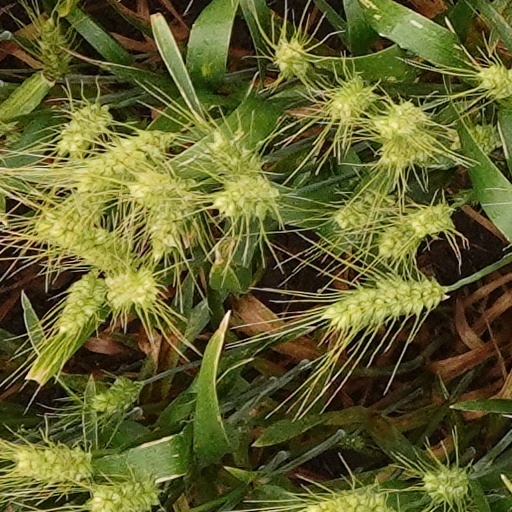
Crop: wheat